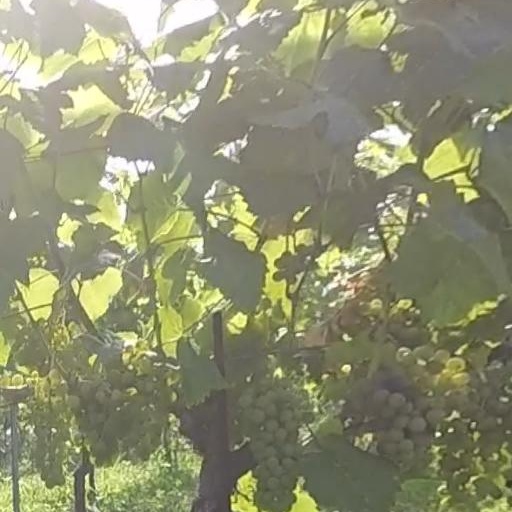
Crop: grape